Basra

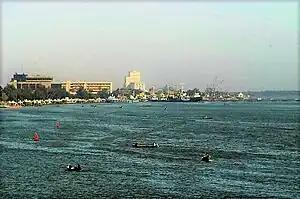
Shatt al-Arab near Basra

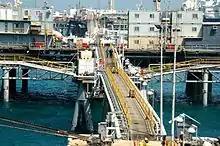

In March through to May 2003, the outskirts of Basra were the scene of some of the heaviest fighting in the beginning of the Iraq War in 2003. The British forces, led by the 7th Armoured Brigade, captured the city on 6 April 2003. This city was the first stop for the United States and the United Kingdom during the invasion of Iraq.